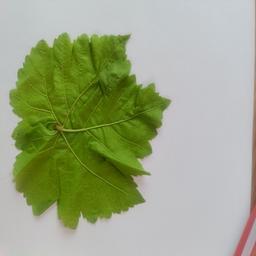
Label: Healthy Leaves